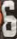
Number: 6